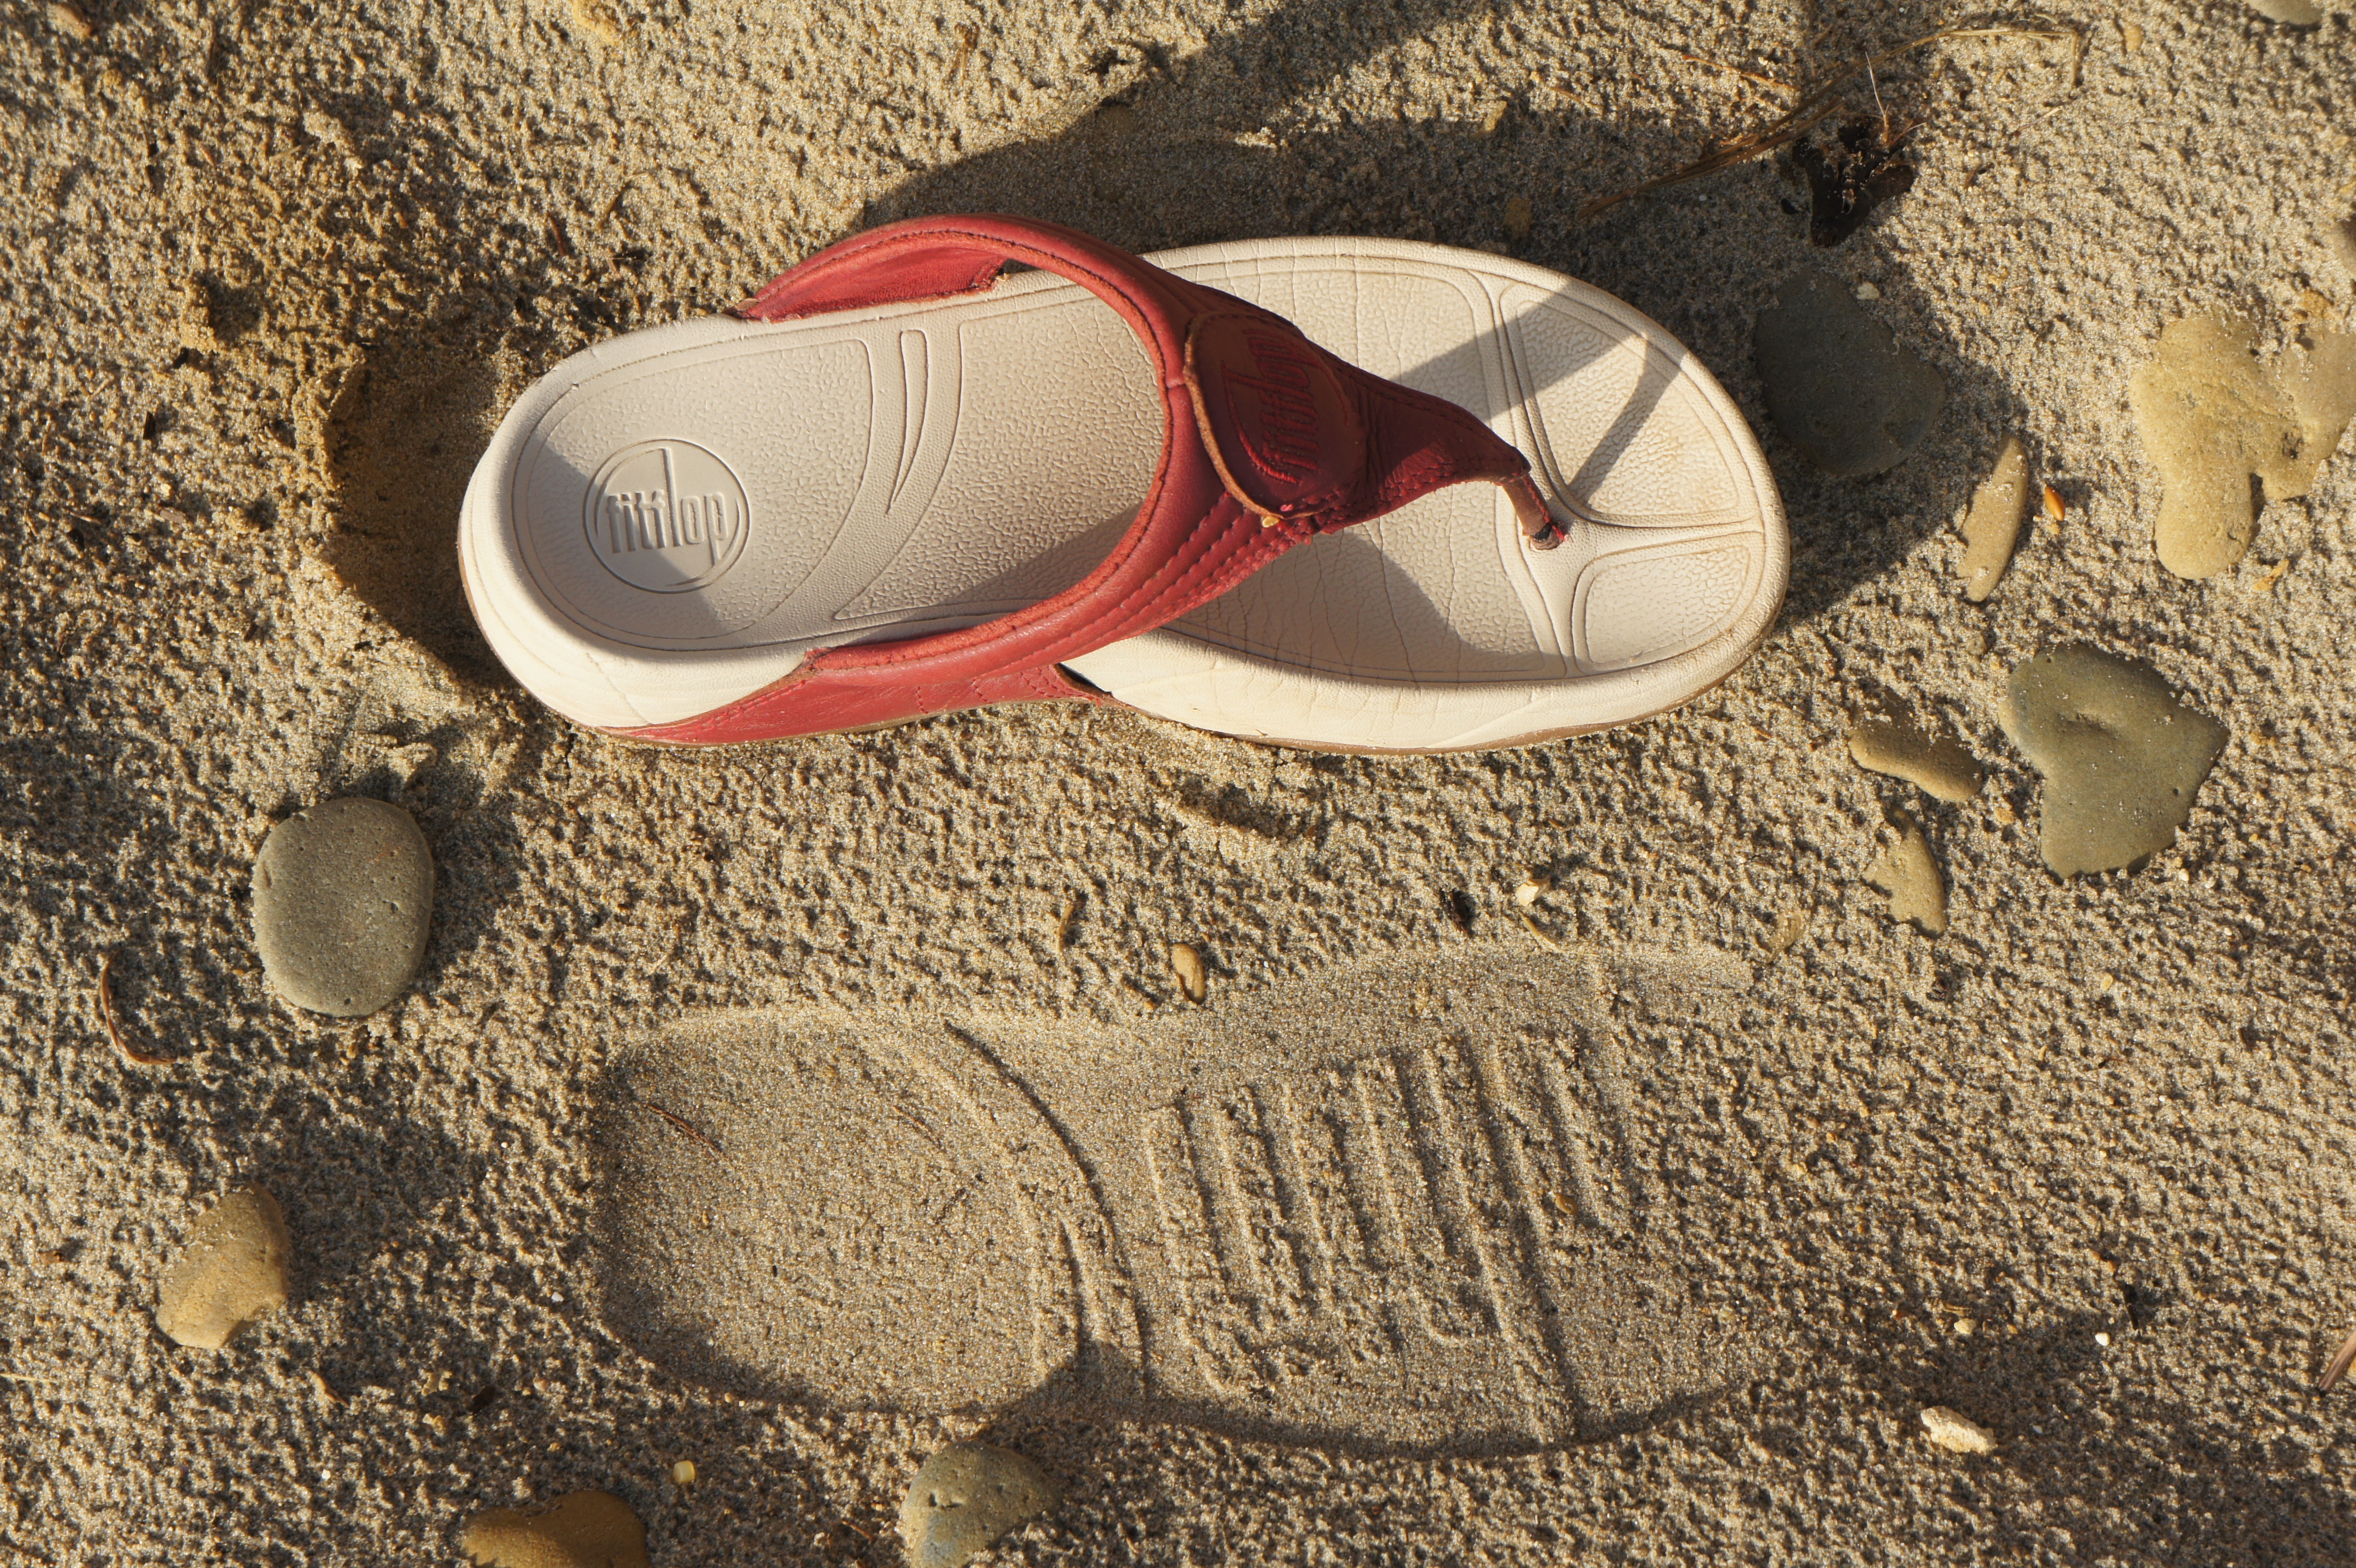
beach, sand, shoe, footprint, footstep, seaside, leg, red, lifestyle, sandal, barefoot, footwear, fit flop